History of the Jews in Iran

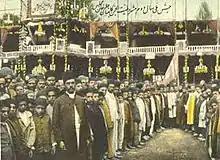
Iranian Jews actively took part in the Persian Constitutional Revolution. Seen here is a Jewish gathering celebrating the second anniversary of the Constitutional Revolution in Tehran.

Lord Curzon described the regional differences in the situation of the Persian Jews in the 19th century:"In Isfahan, where they are said to be 3,700 and where they occupy a relatively better status than elsewhere in Persia, they are not permitted to wear "kolah" or Persian headdress, to have shops in the bazaar, to build the walls of their houses as high as a Moslem neighbour's, or to ride in the street. In Teheran and Kashan they are also to be found in large numbers and enjoying a fair position. In Shiraz they are very badly off. In Bushire they are prosperous and free from persecution."One European traveler in 1880 wrote: "Hatred [harboured by the gentiles of Kermanshah] toward the Jews is not as overdone as in central Persia". In 1860, Rabbi Y. Fischel said about the Jews of Isfahan as beaten "from all sides by the gentiles."